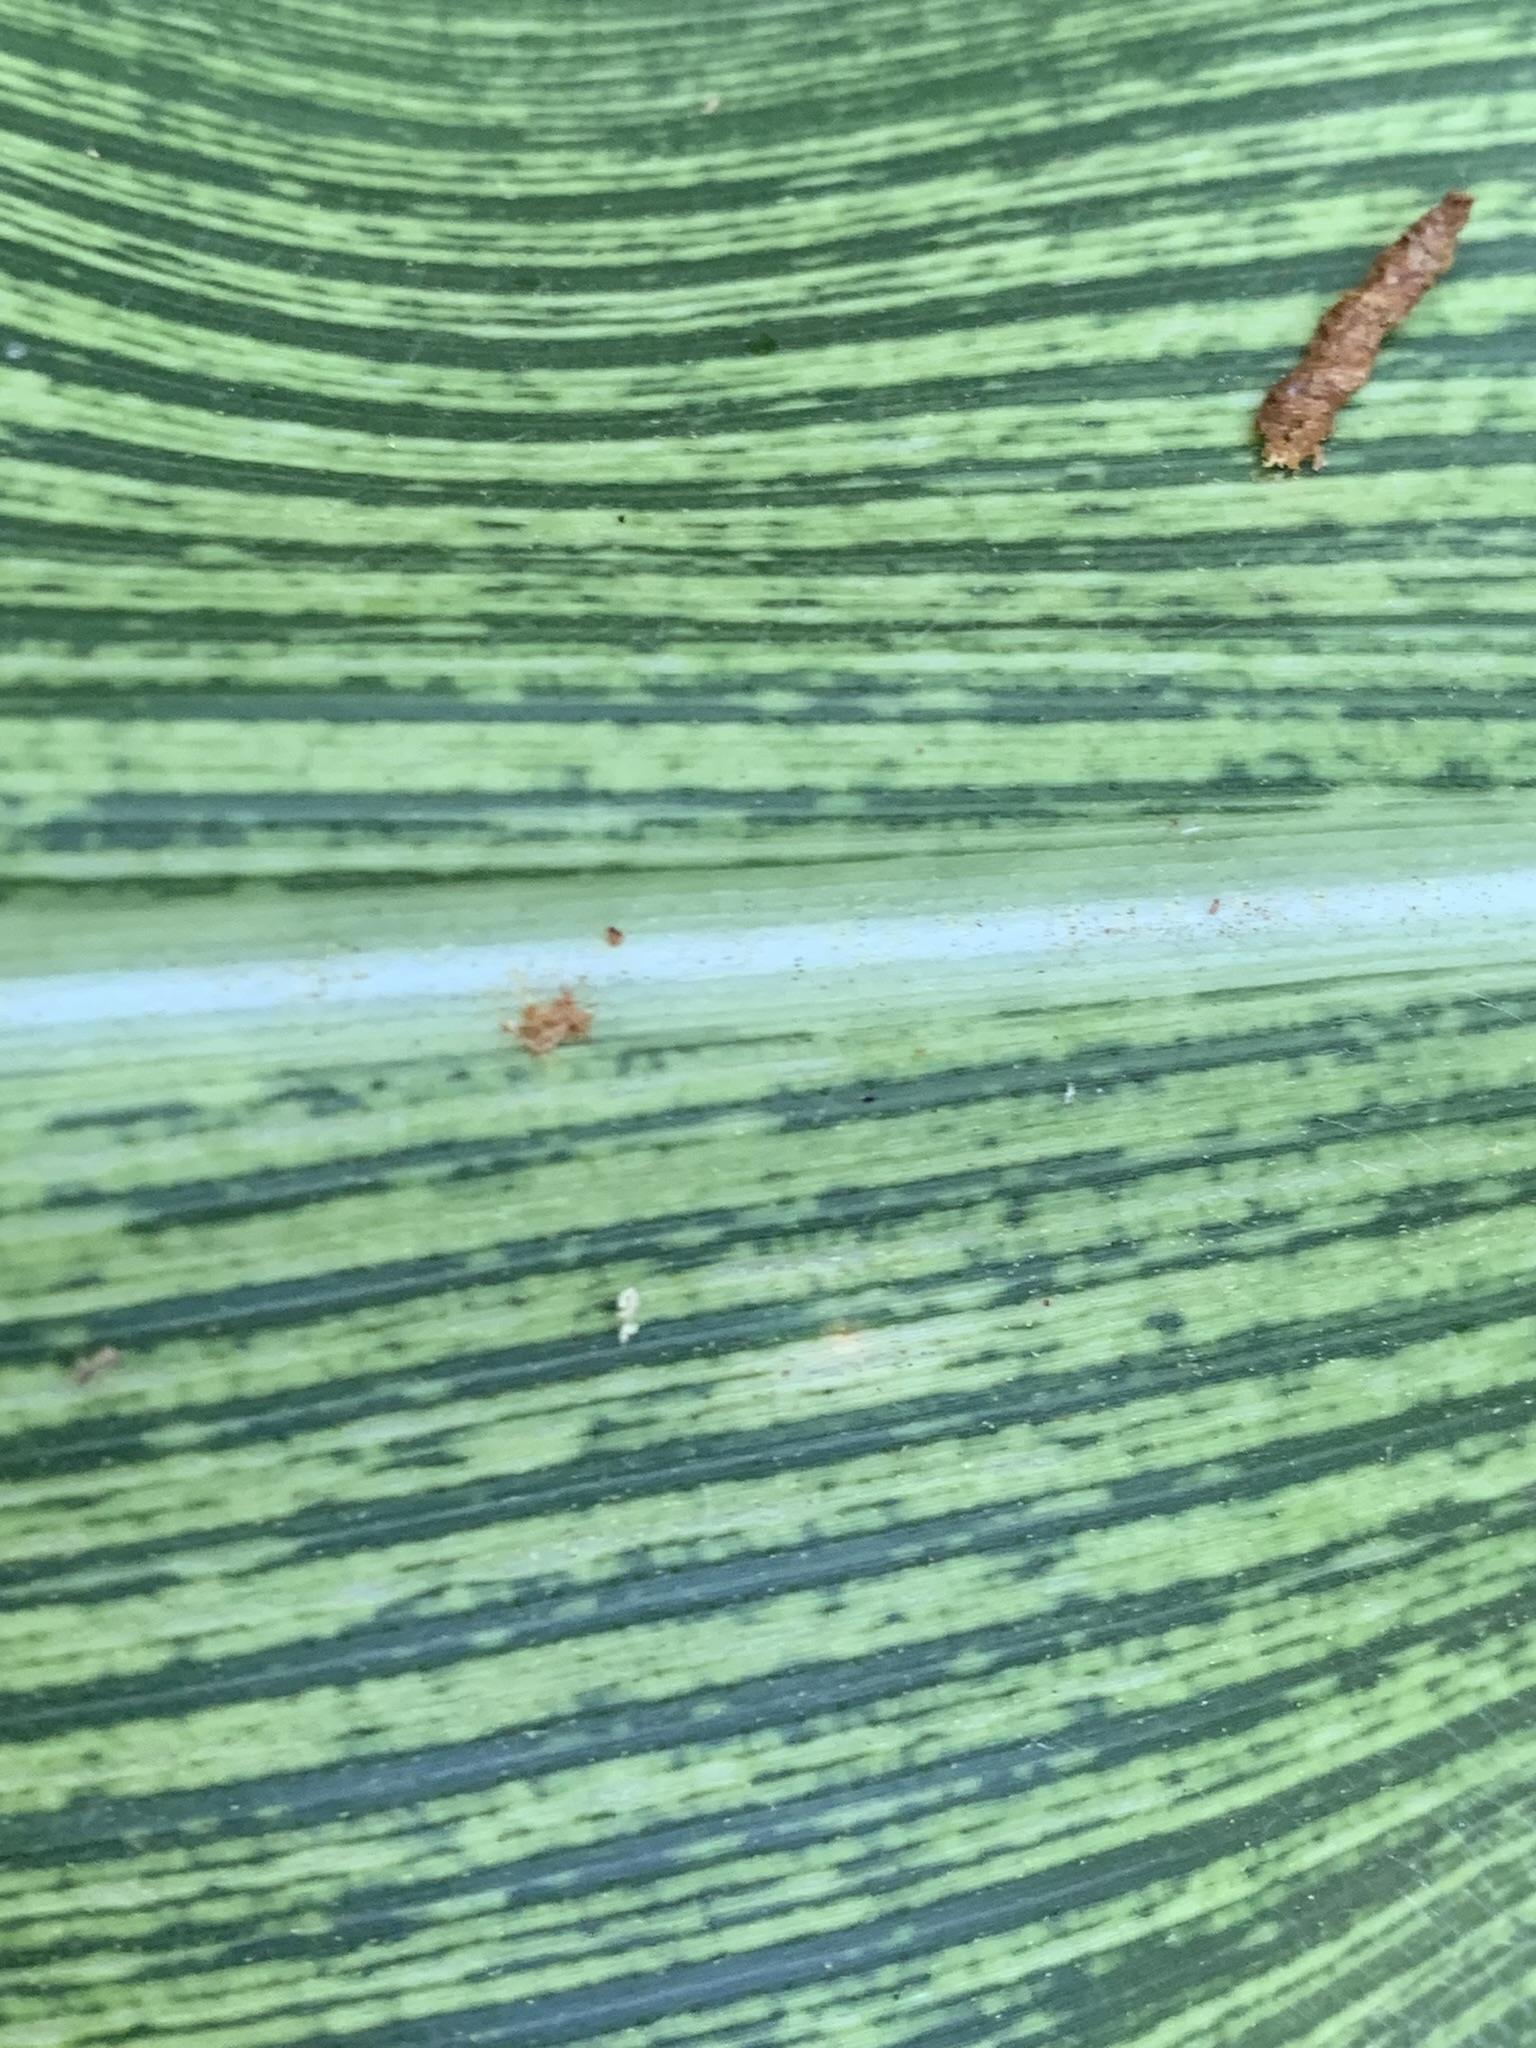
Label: MSV